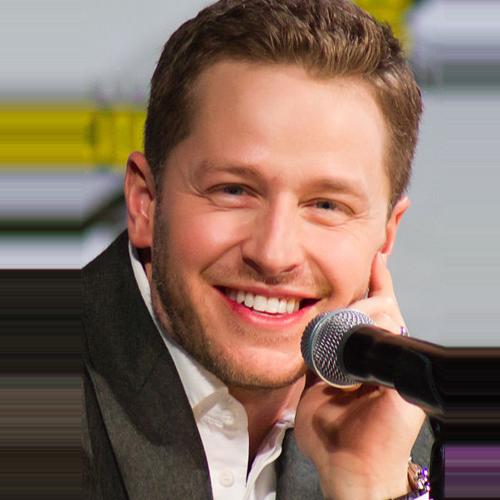
Age: 32